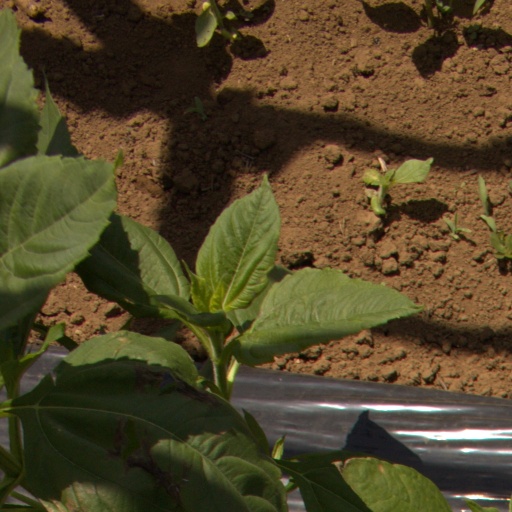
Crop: Jerusalem artichoke